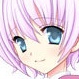
Portrait style: Anime Portrait